ExpressJet

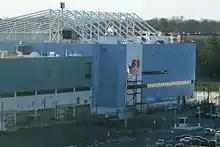
Former Atlantic Southeast Airlines headquarters at A-Tech Center at Hartsfield-Jackson Atlanta International Airport

ExpressJet has its headquarters in College Park, Georgia, in Greater Atlanta.